Animal Defence and Anti-Vivisection Society

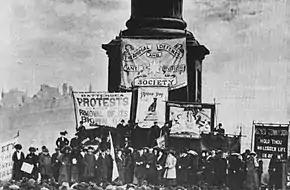
A demonstration on 19 March 1910 in Trafalgar Square, London, in support of the Brown Dog. The society's banner can be seen on Nelson's Column in the background.

The Animal Defence and Anti-Vivisection Society (ADAVS), also known as the Animal Defence Society was an animal welfare organisation, co-founded in England, in 1906, by Lizzy Lind af Hageby, and Nina Douglas-Hamilton, Duchess of Hamilton. The objective of the Society was a "Consistent Opposition to all forms of Cruelty to Animals and Abolition of Vivisection". The Society was known for its support of humane slaughter.